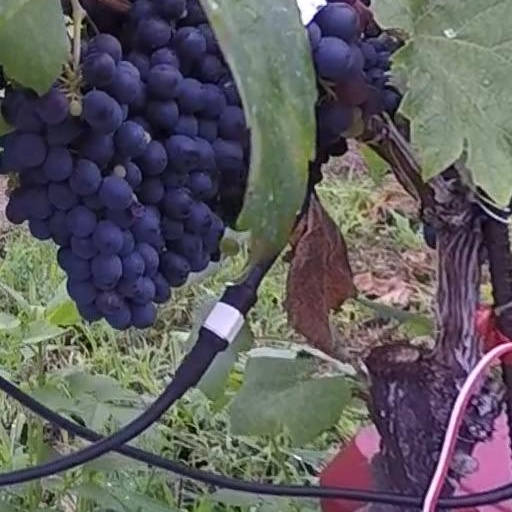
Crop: grape